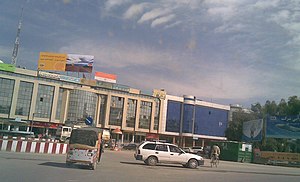
Byer i Afghanistan
3 – Kandahar
Dette er en liste over byer i Afghanistan. Den giver en oversigt over udviklingen af folketallet i det større byer.